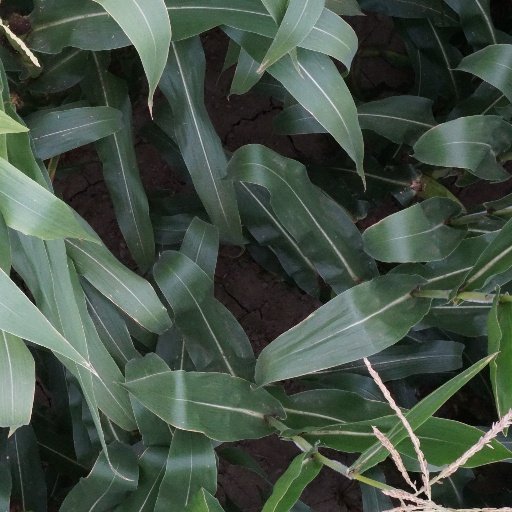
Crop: maize; corn